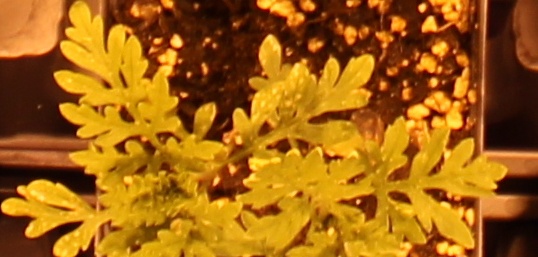
Label: Ragweed